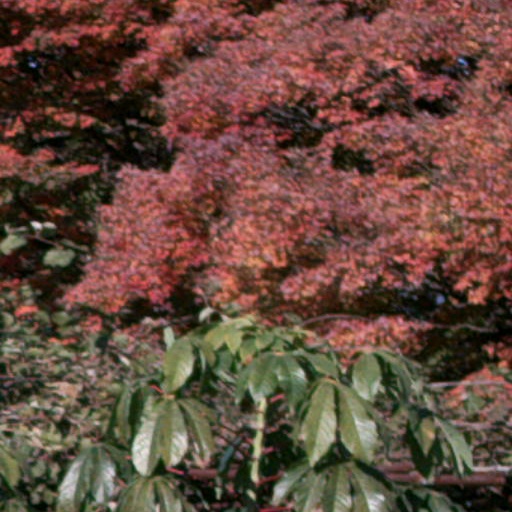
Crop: cassava